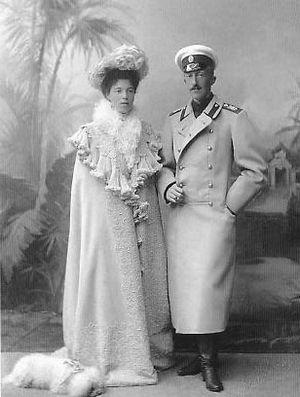
Olga Alexandrovna Romanova, grande duchesse de Russie, née le 13 juin 1882 au palais de Peterhof en Russie et morte le 24 novembre 1960 à Cooksville au Canada, est une princesse de la Maison Romanov et une artiste-peintre.
Pierre Alexandrovitch d'Oldenbourg, né le 21 novembre 1868 à Saint-Pétersbourg, décédé le 11 mars 1924 à Antibes, est un membre de la famille impériale russe, qui a quelques fonctions officielles avant la chute de la monarchie et est le premier époux d'une des sœurs de l'empereur Nicolas II. Il porte les titres de duc d'Oldenbourg et prince de l'Empire.